Summer Love (2006 film)

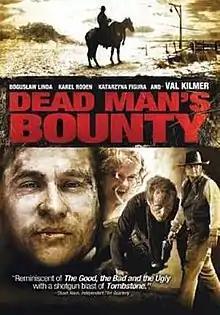
Film poster

Summer Love also known as Dead Man's Bounty, is a 2006 Polish Western film written and directed by Piotr Uklański. It stars Bogusław Linda, Karel Roden, and Val Kilmer.